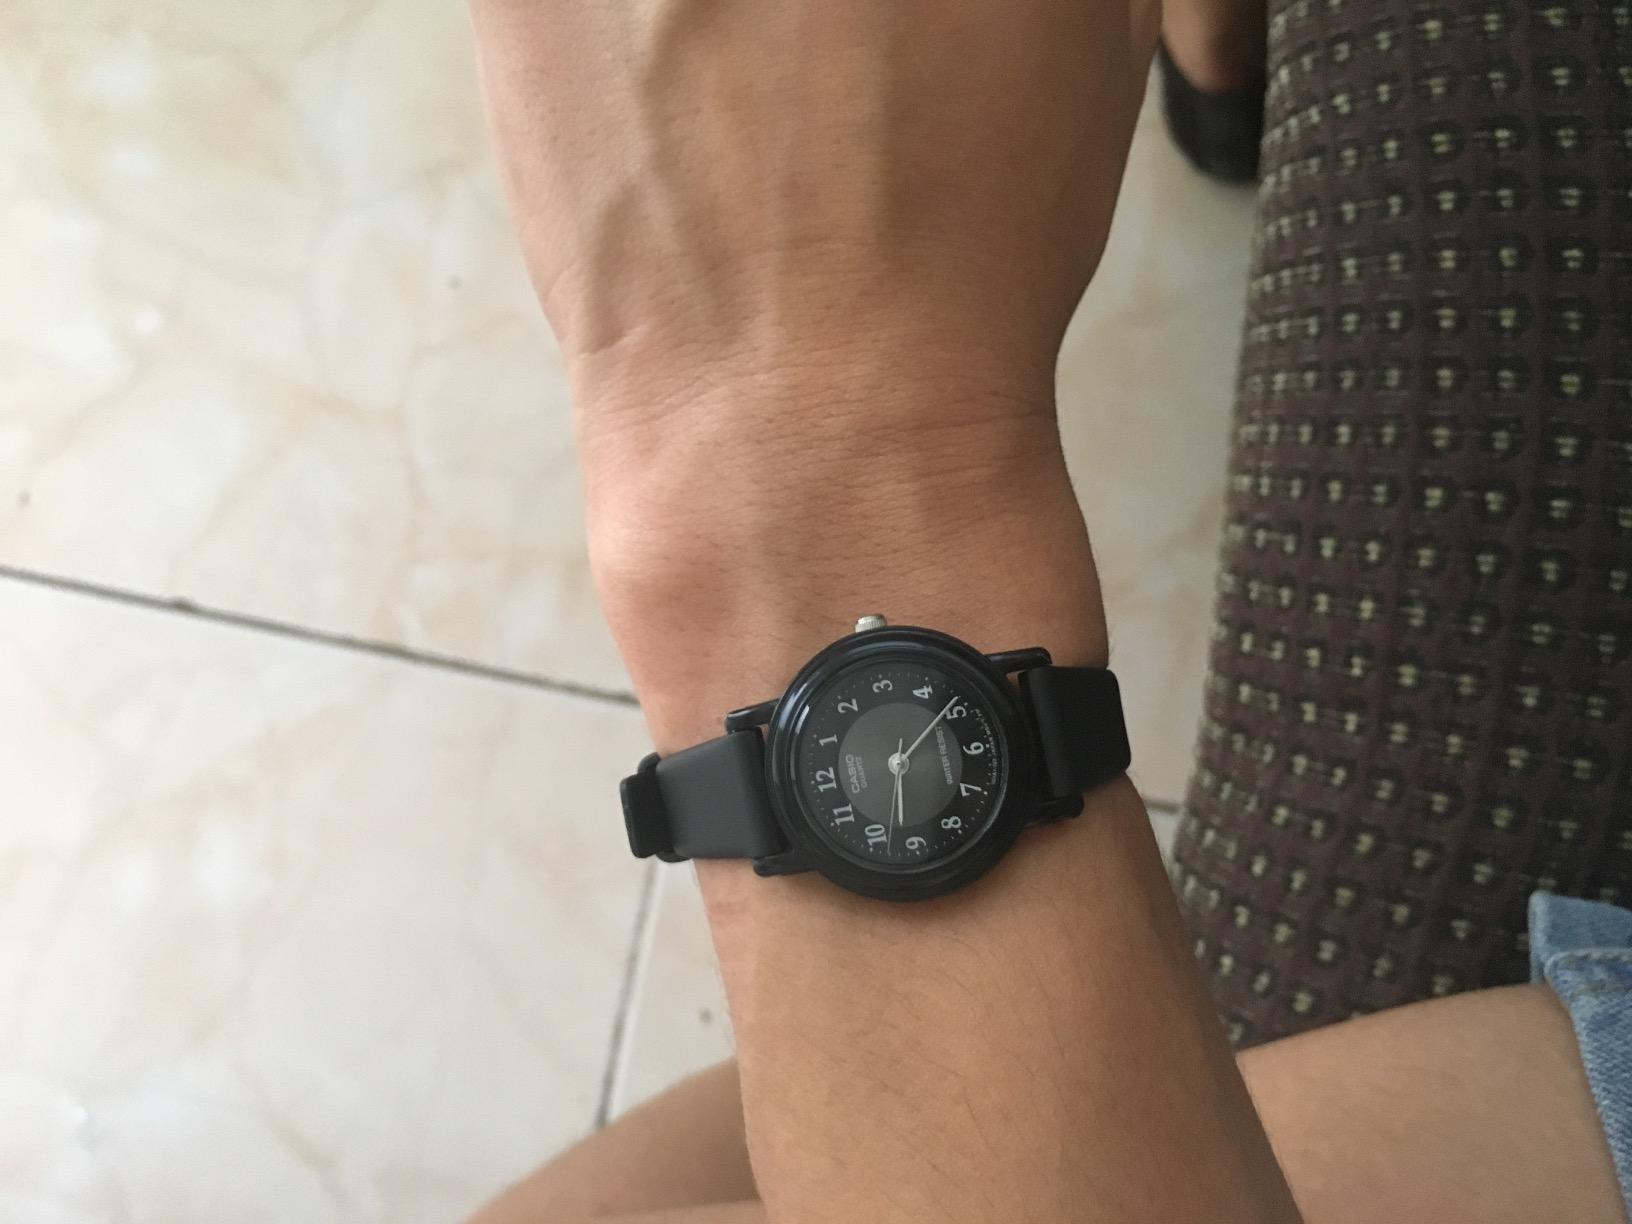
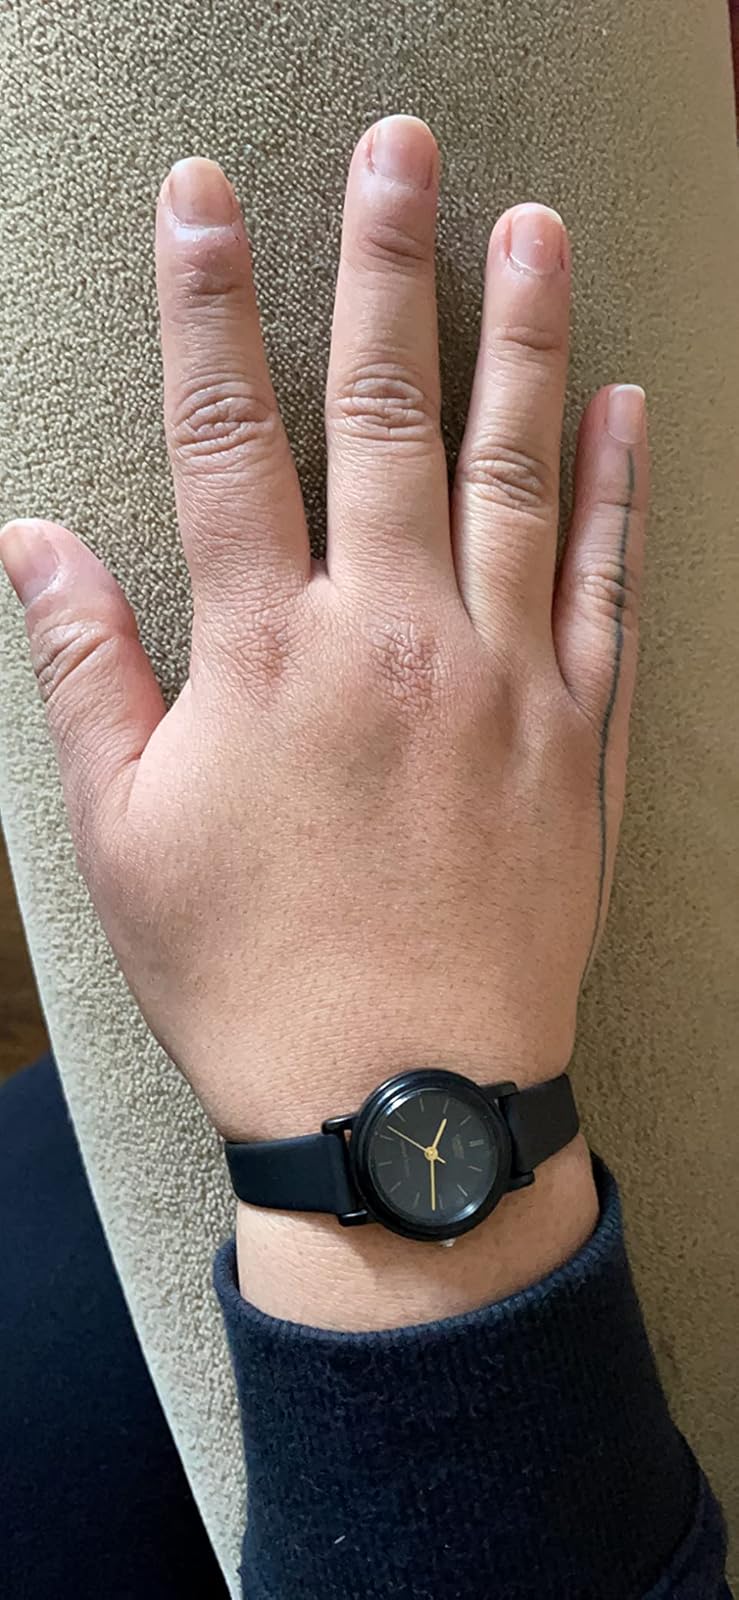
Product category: accessories_watch
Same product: no